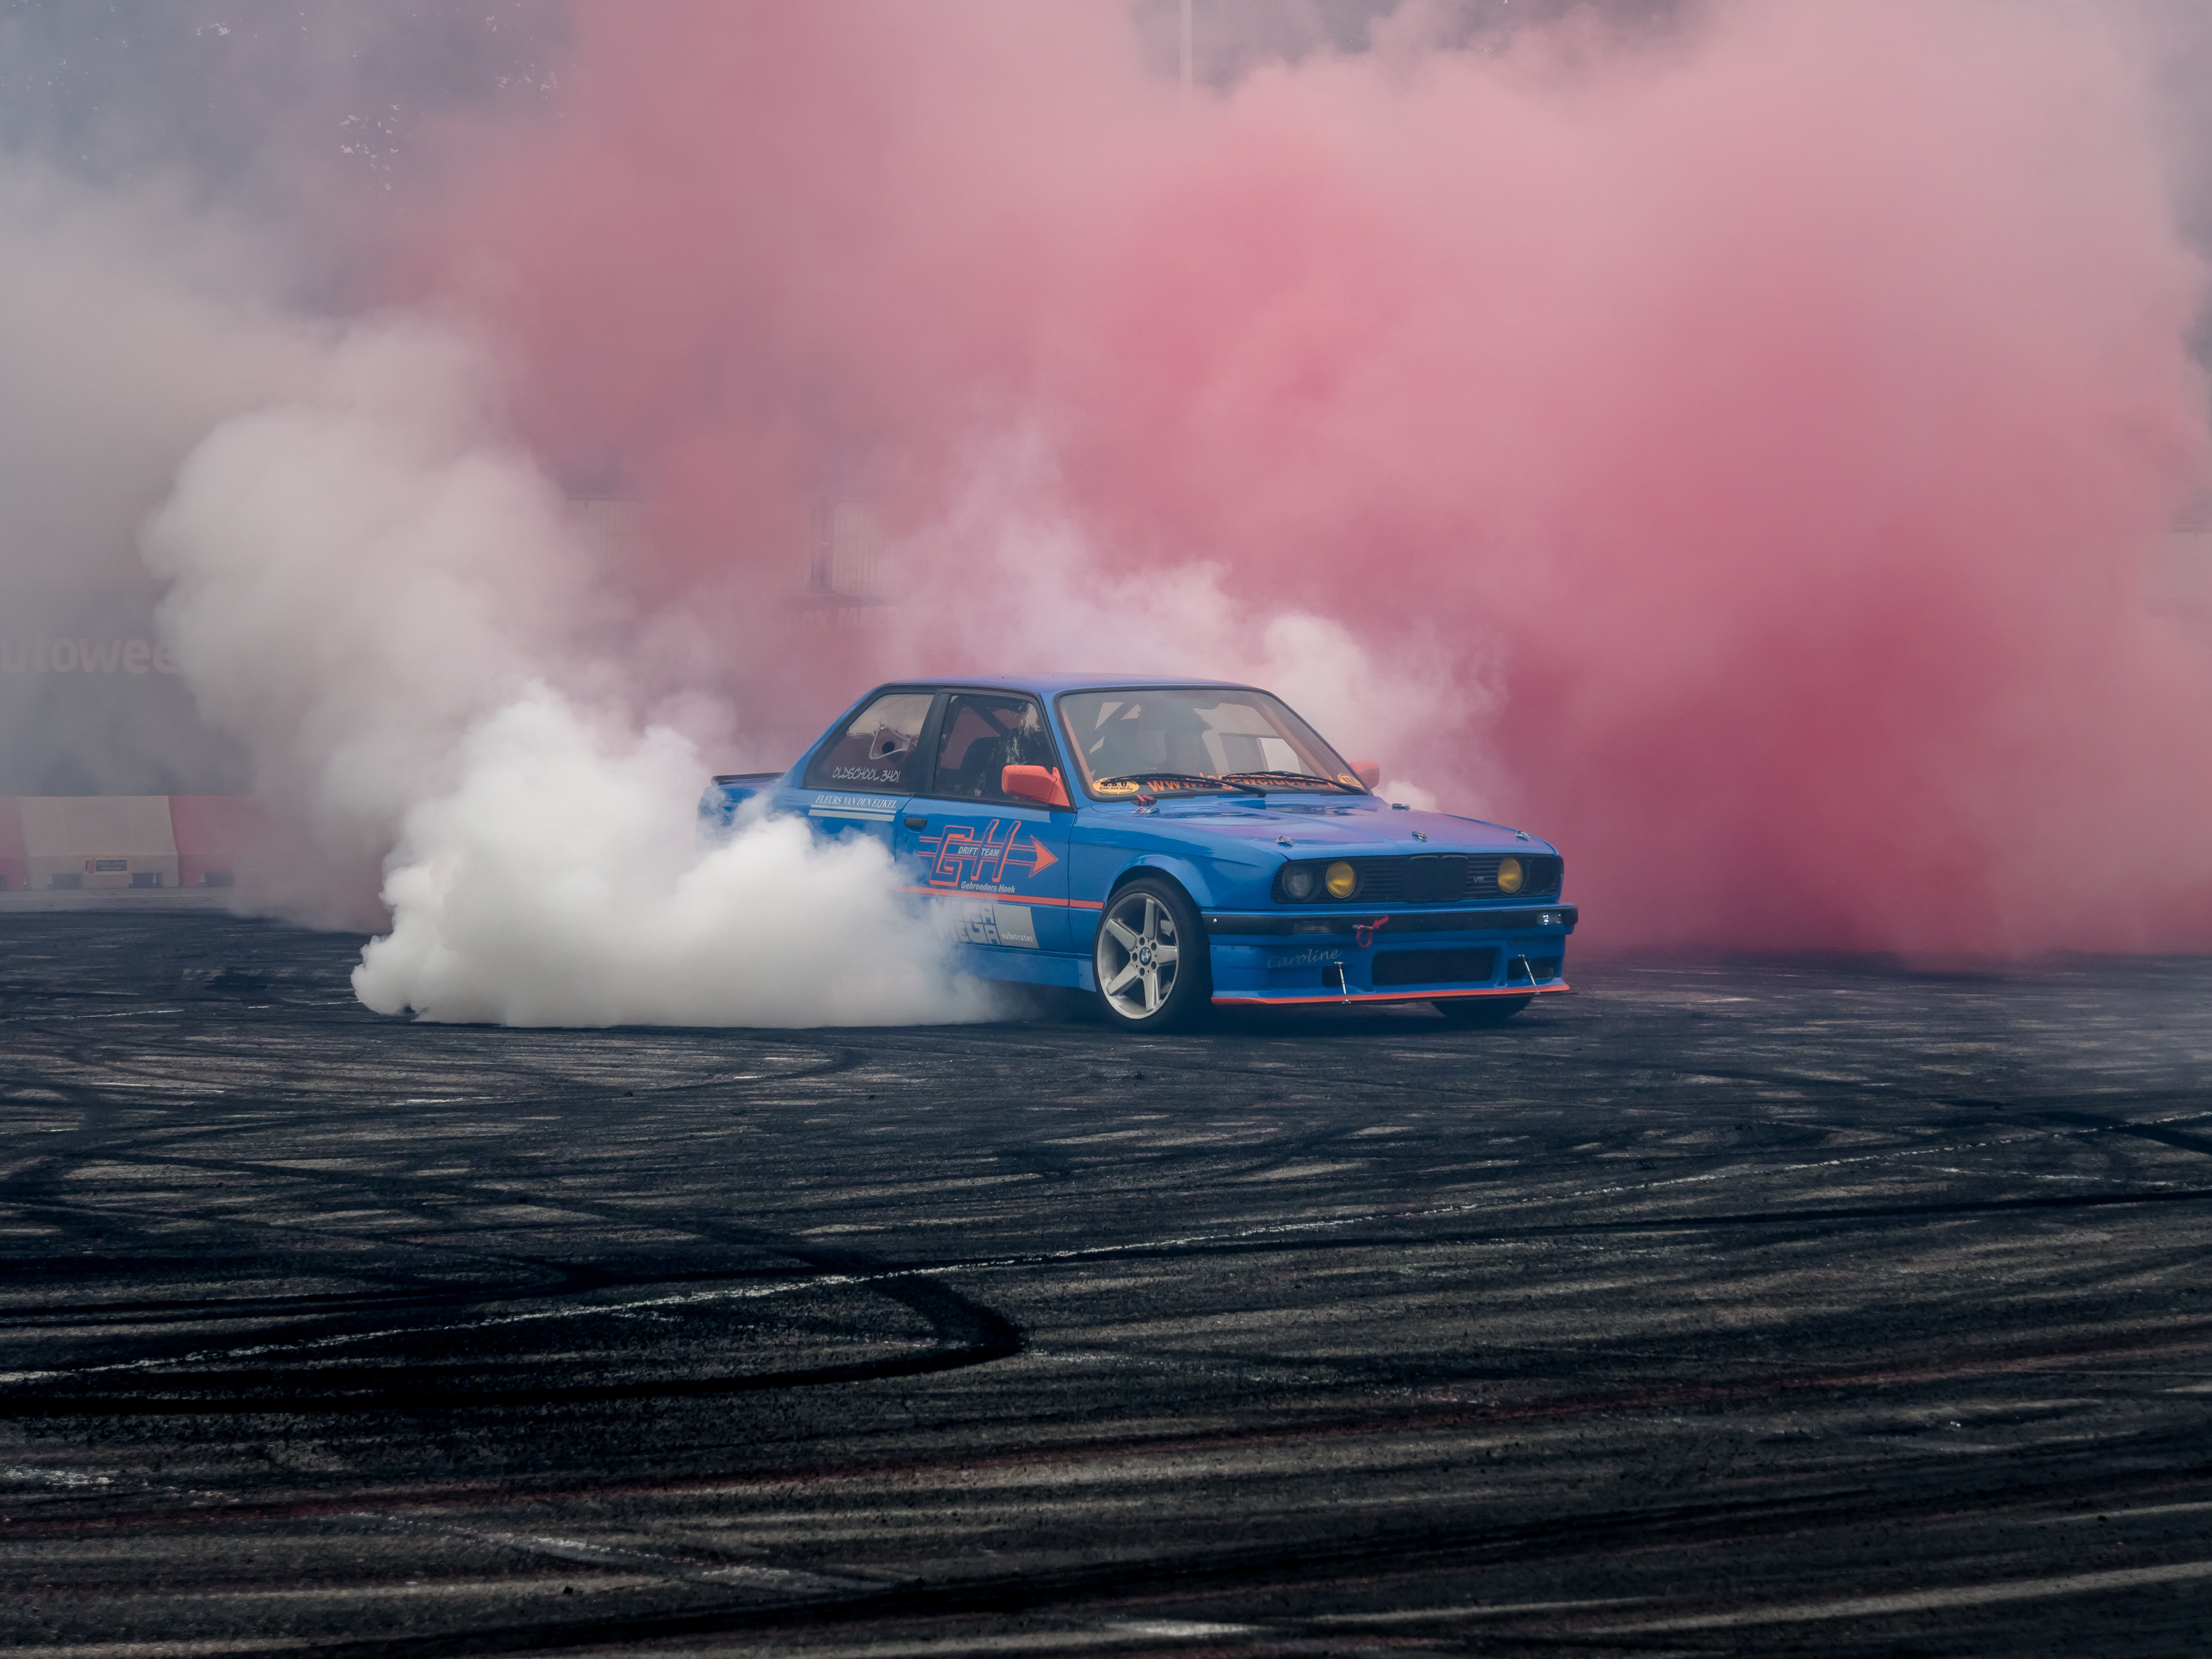
track, road, sport, street, car, automobile, smoke, asphalt, motion, asian, line, vehicle, show, drive, asia, auto, extreme, speed, tire, burn, race, competition, power, sports, racing, mark, style, race track, bmw, detail, event, fast, driver, motorsport, turbo, drifting, nissan, rubber, drift, auto racing, stock car racing